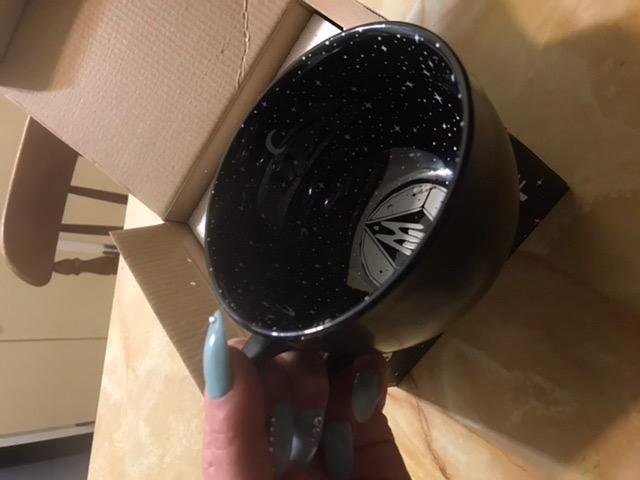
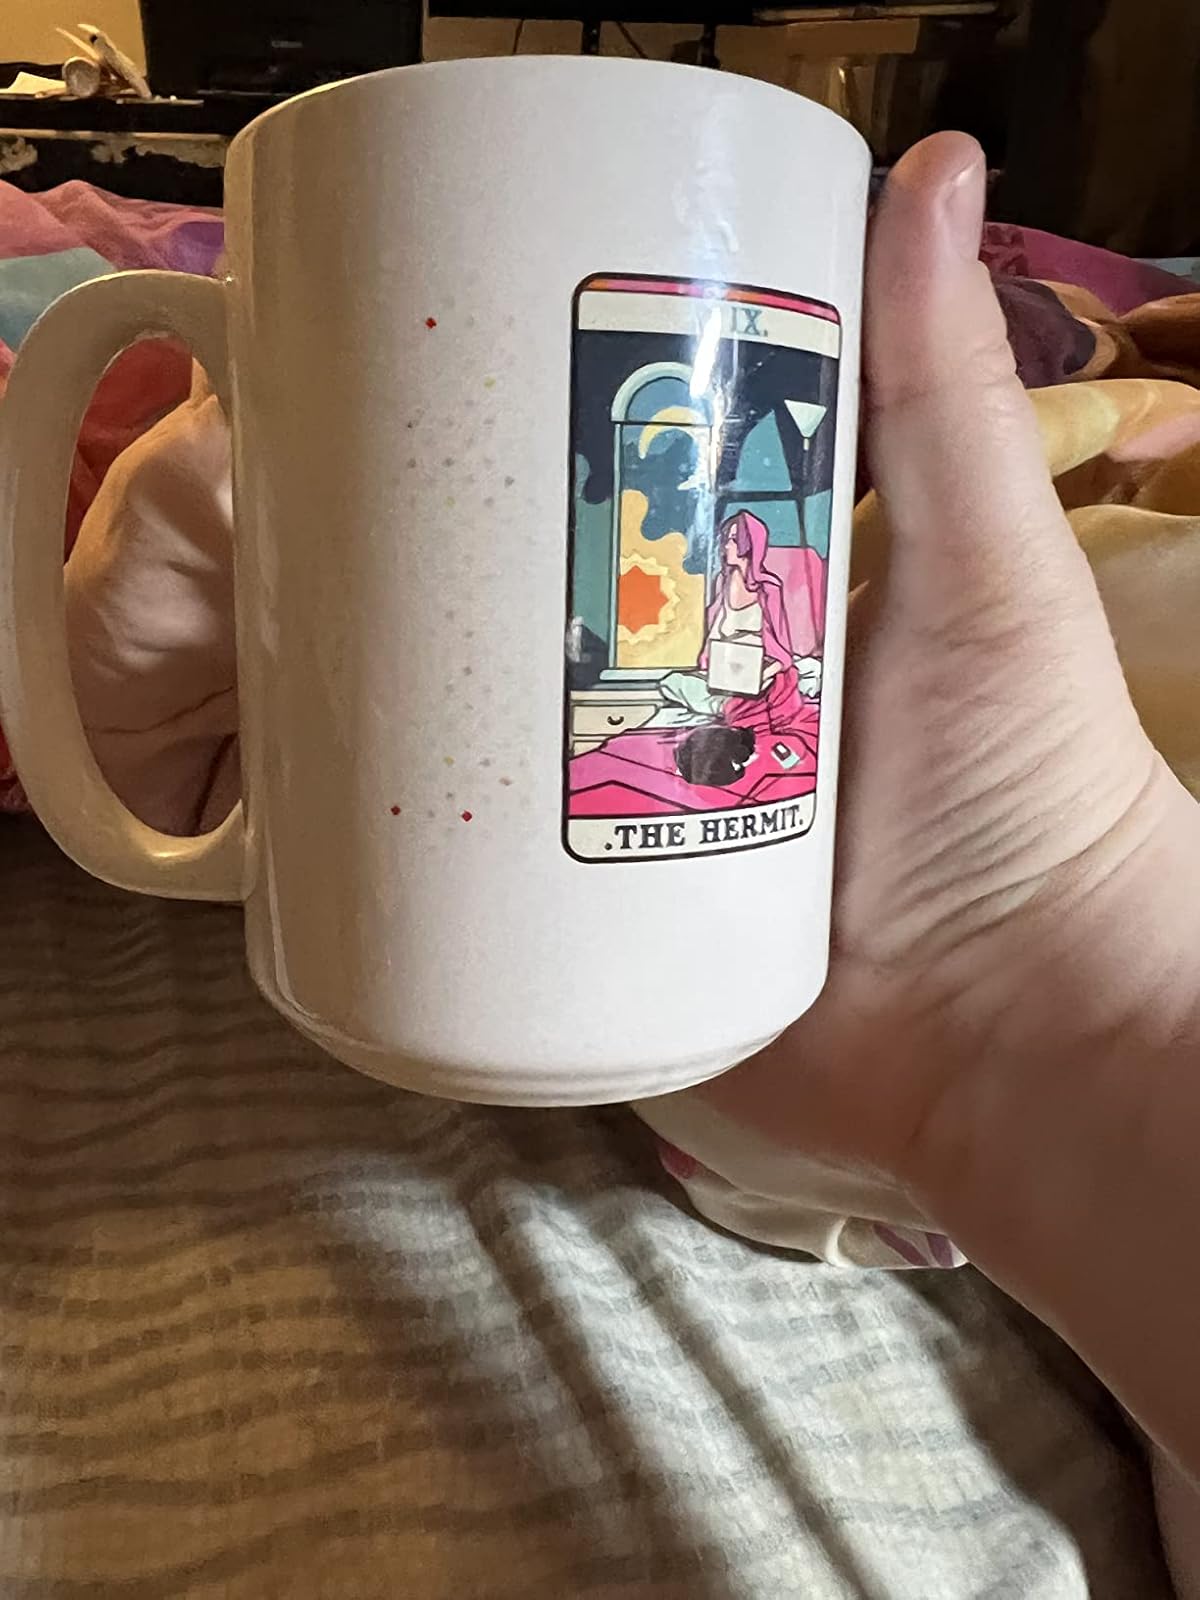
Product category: items_mug
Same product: no